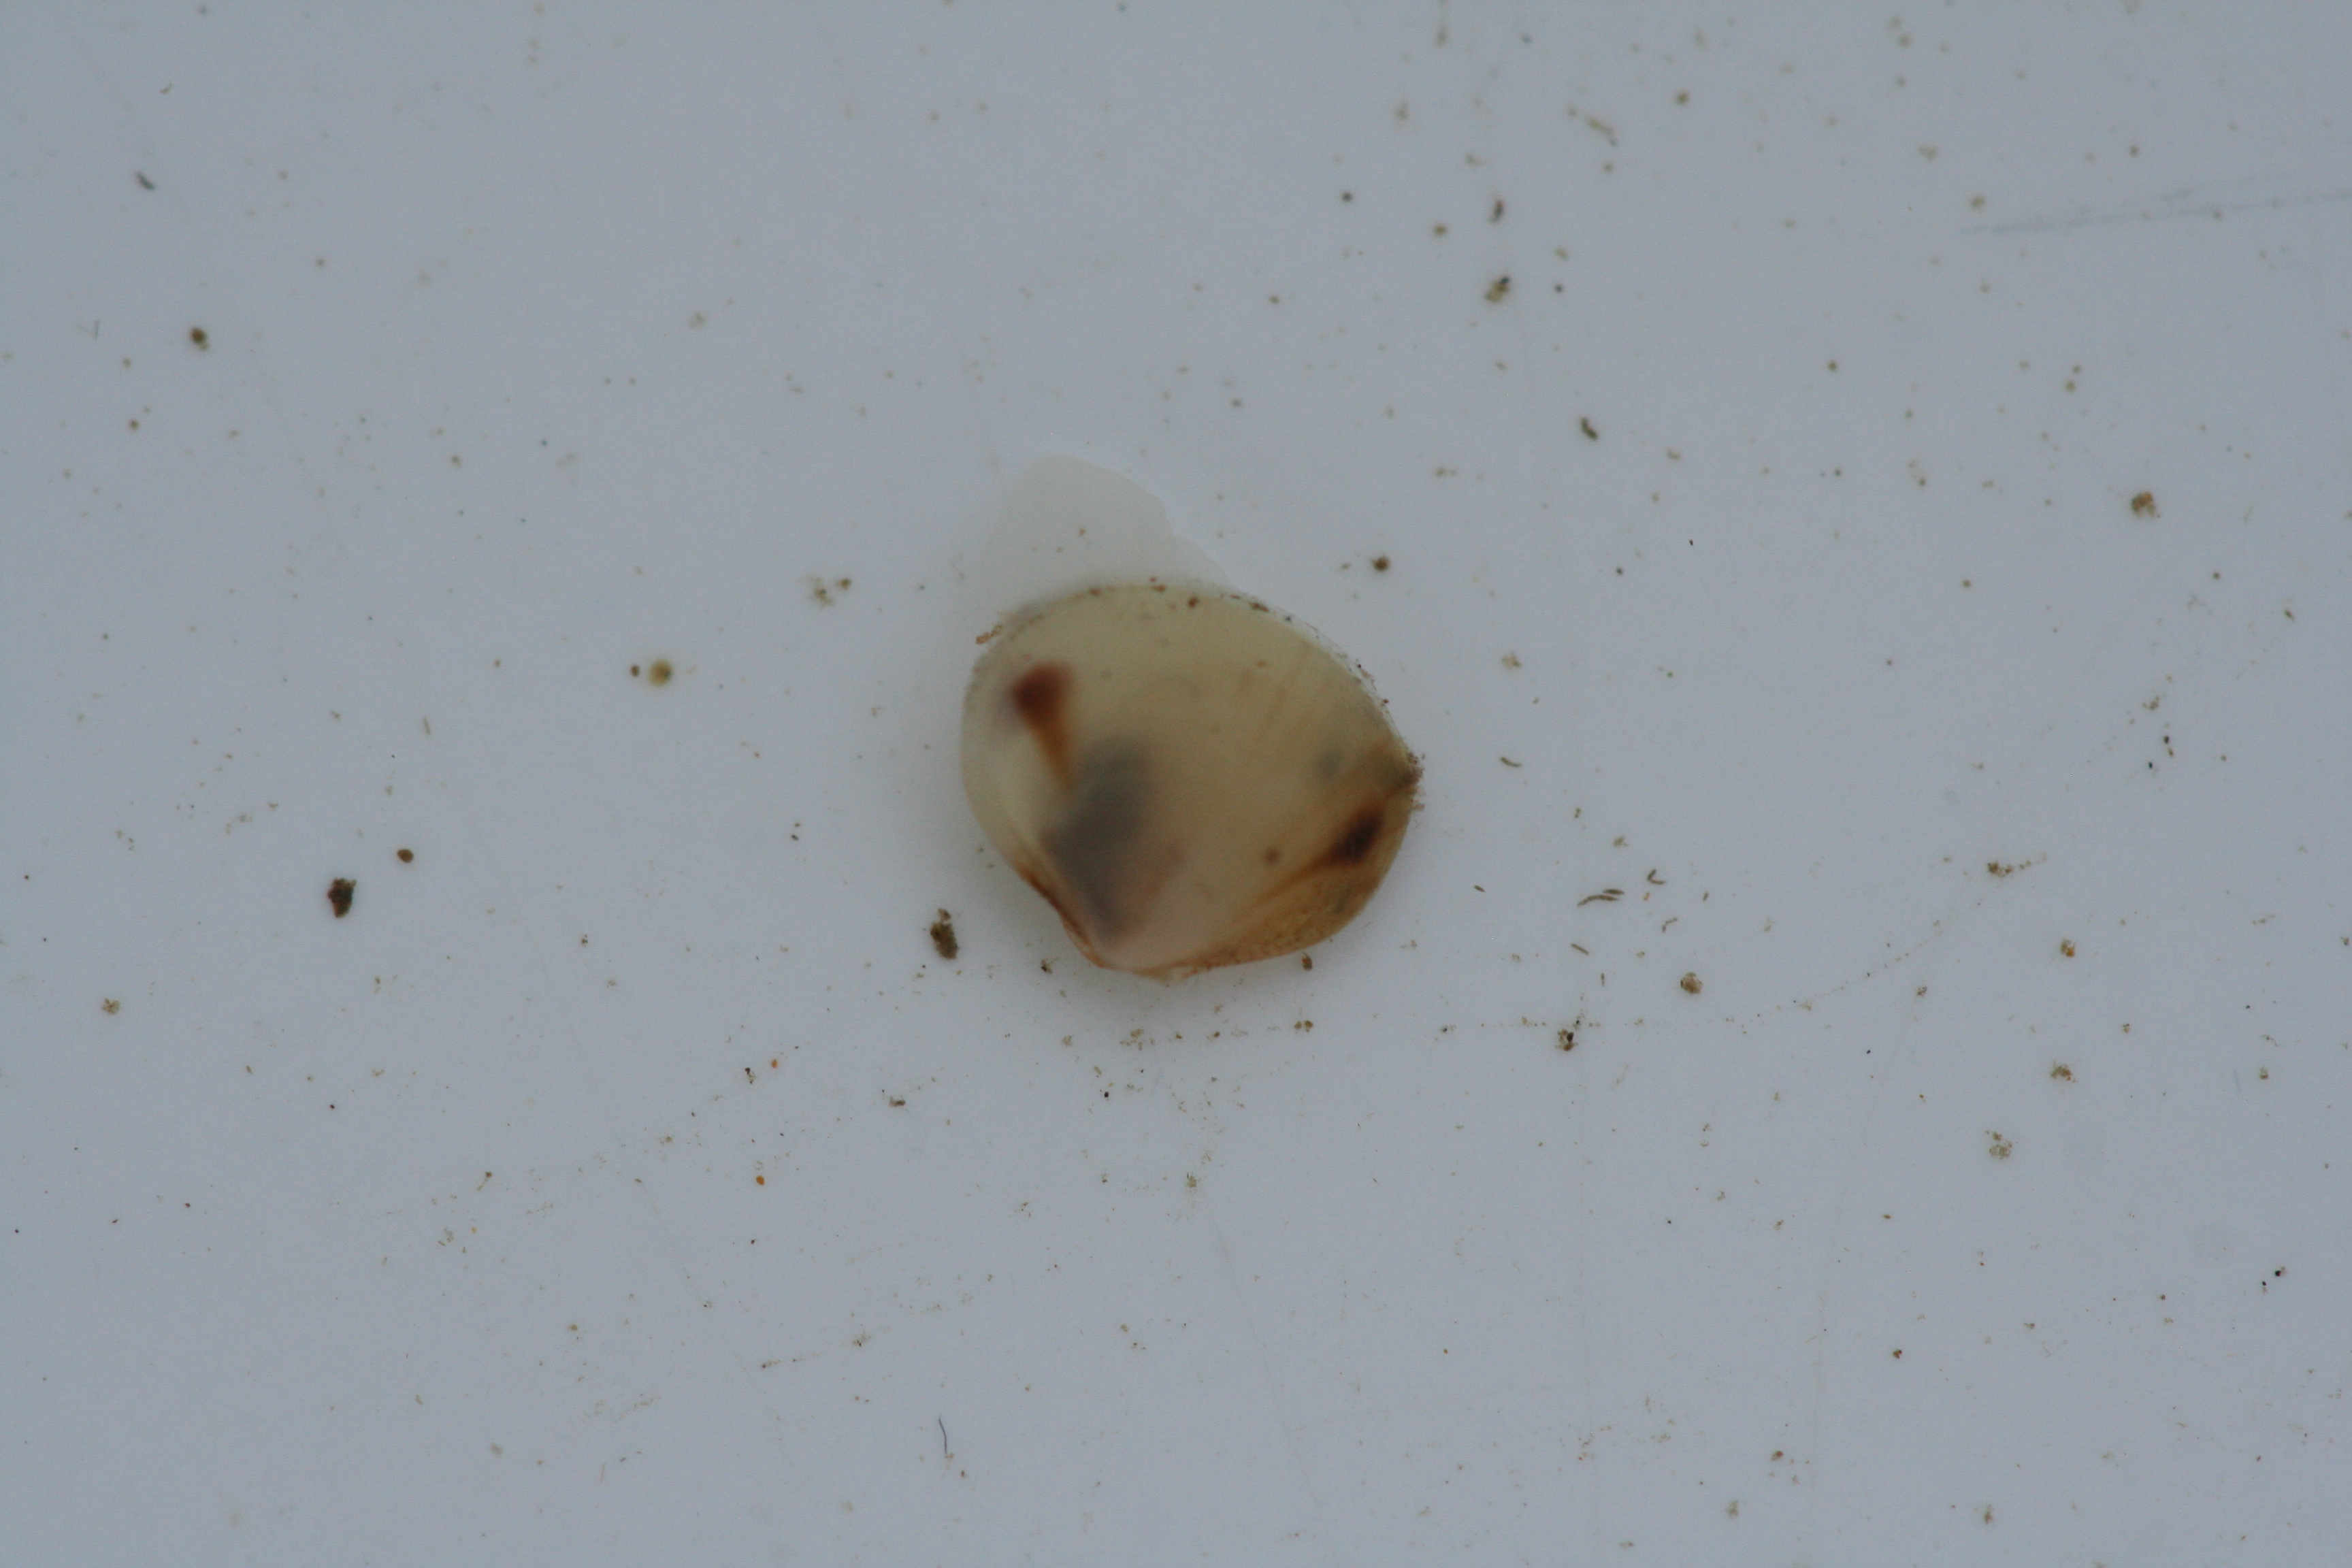
Macroinvertebrate group: snails_clams_mussels